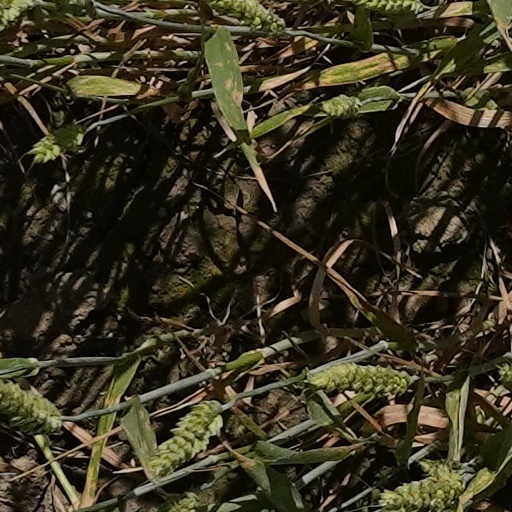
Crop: wheat